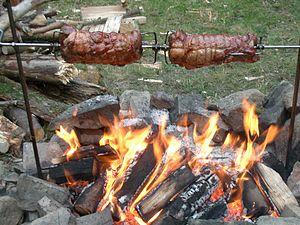
Idar-Oberstein est une ville du district de Birkenfeld, en Rhénanie-Palatinat. La ville sans association est le résultat de réformes administratives et structurelles approfondies des années 1933, 1969 et 1970. La ville de pierres précieuses et de garnison compte près de 30 000 habitants, la municipalité la plus peuplée du district et un centre. Depuis 2016, la municipalité s'intitule village du parc national